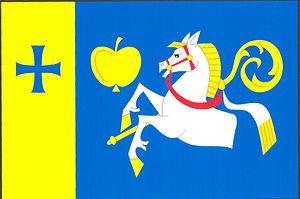
Vítanov est une commune du district de Chrudim, dans la région de Pardubice, en République tchèque. Sa population s'élevait à 448 habitants en 2017.